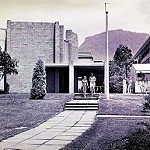
Scene: Outdoor